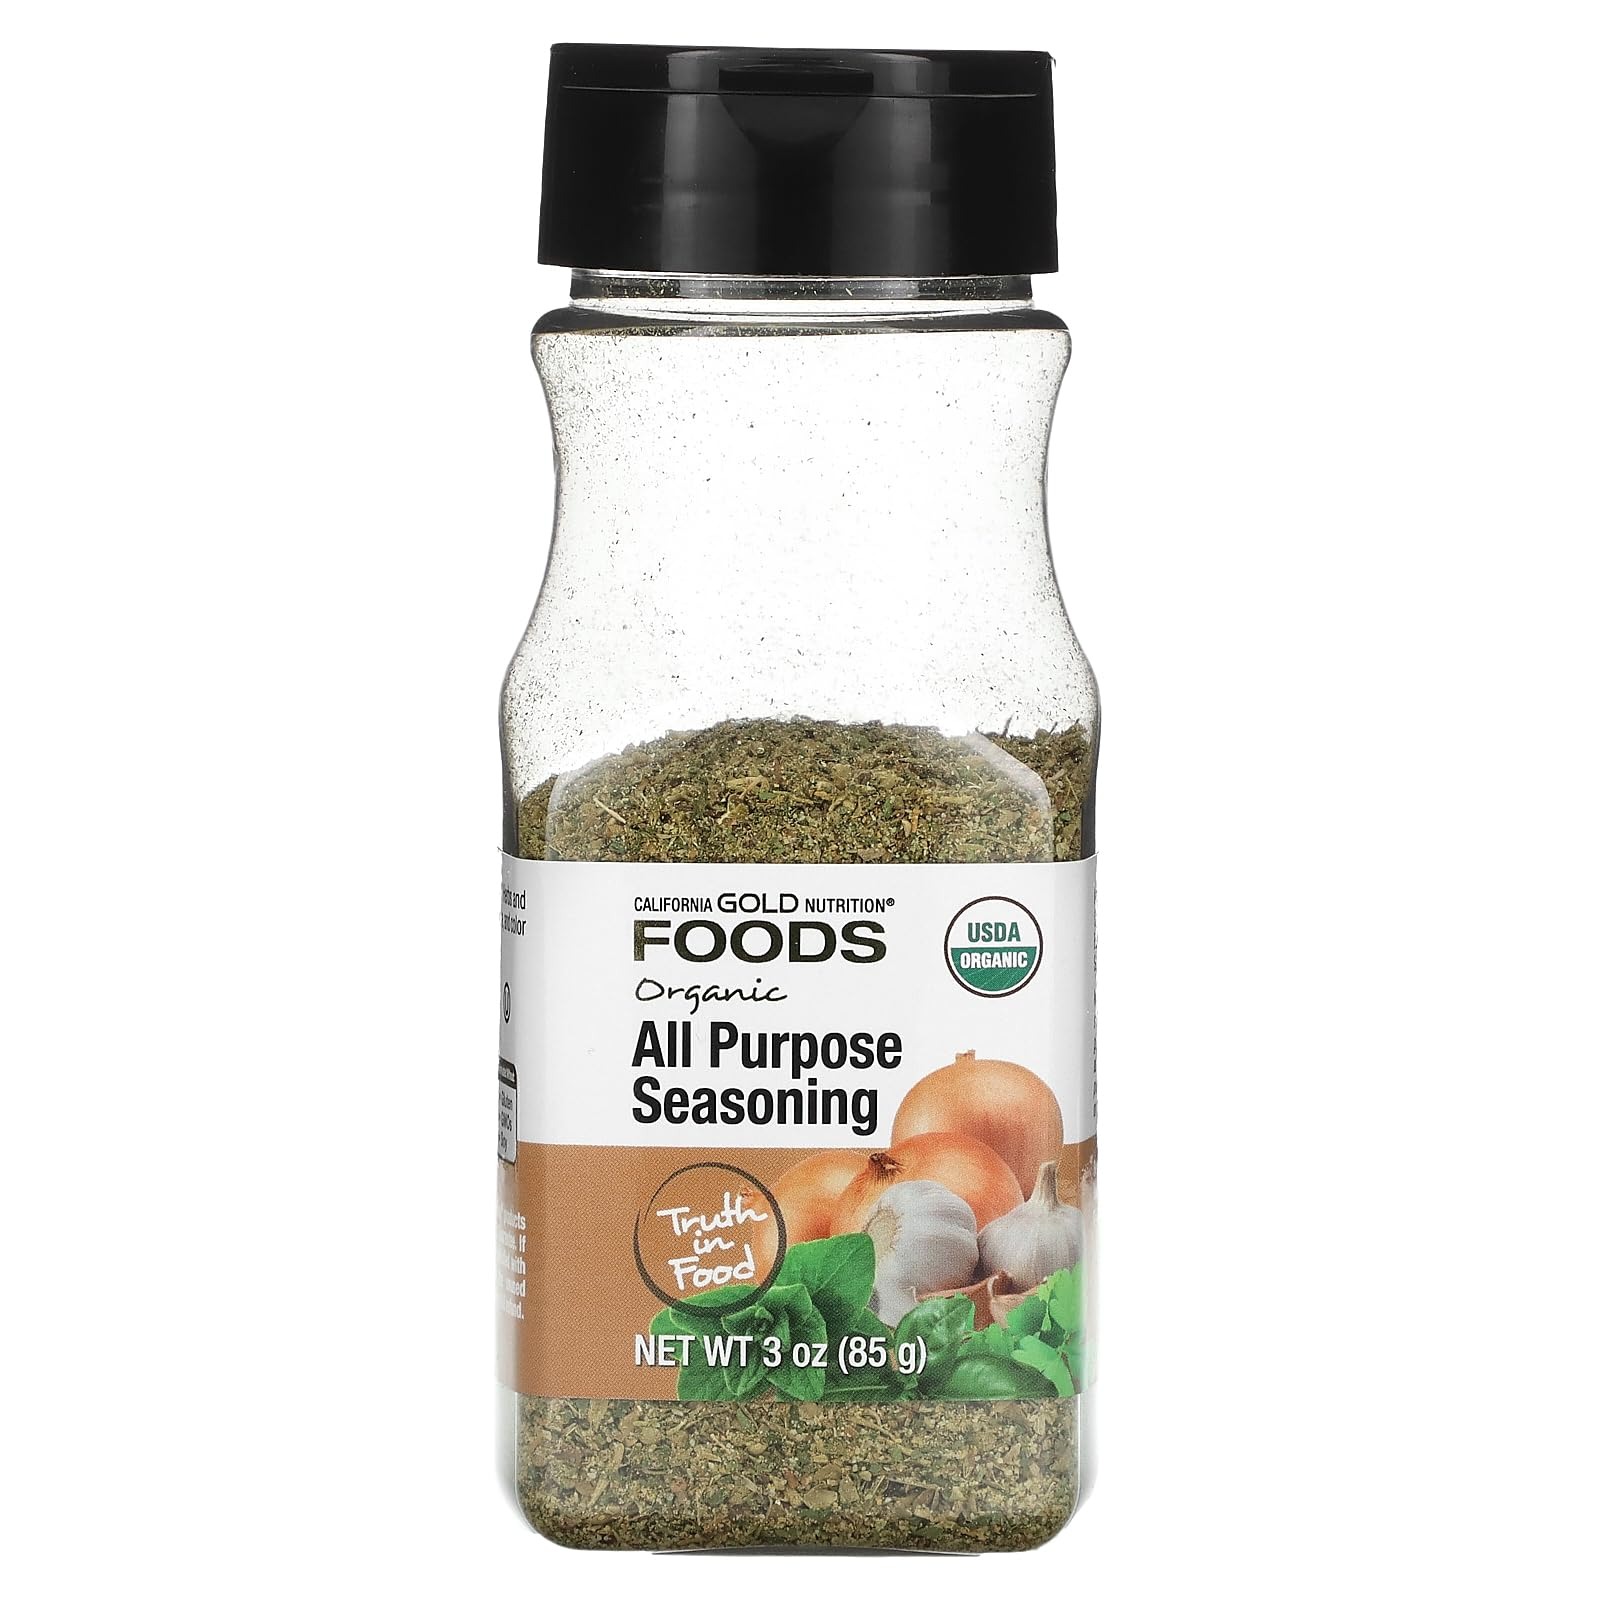
Item Name: Organic All-Purpose Seasoning by California Gold Nutrition, 3 oz (85 g)
Bullet Point: California Gold Nutrition Foods Organic All Purpose Seasoning |A Blend of Certified Organic Herbs and Spices|Featuring Onion Garlic Black Pepper Parsley Basil Thyme Oregano Sage and Coriander|Perfect for Seasoning Meats Vegetables Potatoes and More|Suitable for Vegetarians and Vegans |Non-Irradiated Non-ETO|Contains No Gluten No GMOs and No Soy|Produced in a 3rd Party Audited cGMP Registered (Certified) Facility|100% Gold Guarantee
Product Description: Experience effortless seasoning with California Gold Nutrition Foods' Organic All Purpose Seasoning. This blend of certified organic herbs and spices, featuring onion, garlic, black pepper, parsley, basil, thyme, oregano, sage, and coriander, is perfect for meats, vegetables, potatoes, and more. Suitable for vegetarians and vegans, it's non-irradiated, non-ETO, and free from gluten, GMOs, and soy. Produced in a 3rd party audited, cGMP registered facility, it's your kitchen's new go-to spice. With a balanced blend of flavors, it's ideal for seasoning various dishes, from chicken to roasted vegetables. This organic seasoning contains no added ingredients, is produced in an FDA-registered facility, and comes with a 100% gold guarantee. Store in a cool, dry place, away from heat, light, and moisture.
Value: nan
Unit: None

Price: 7.805